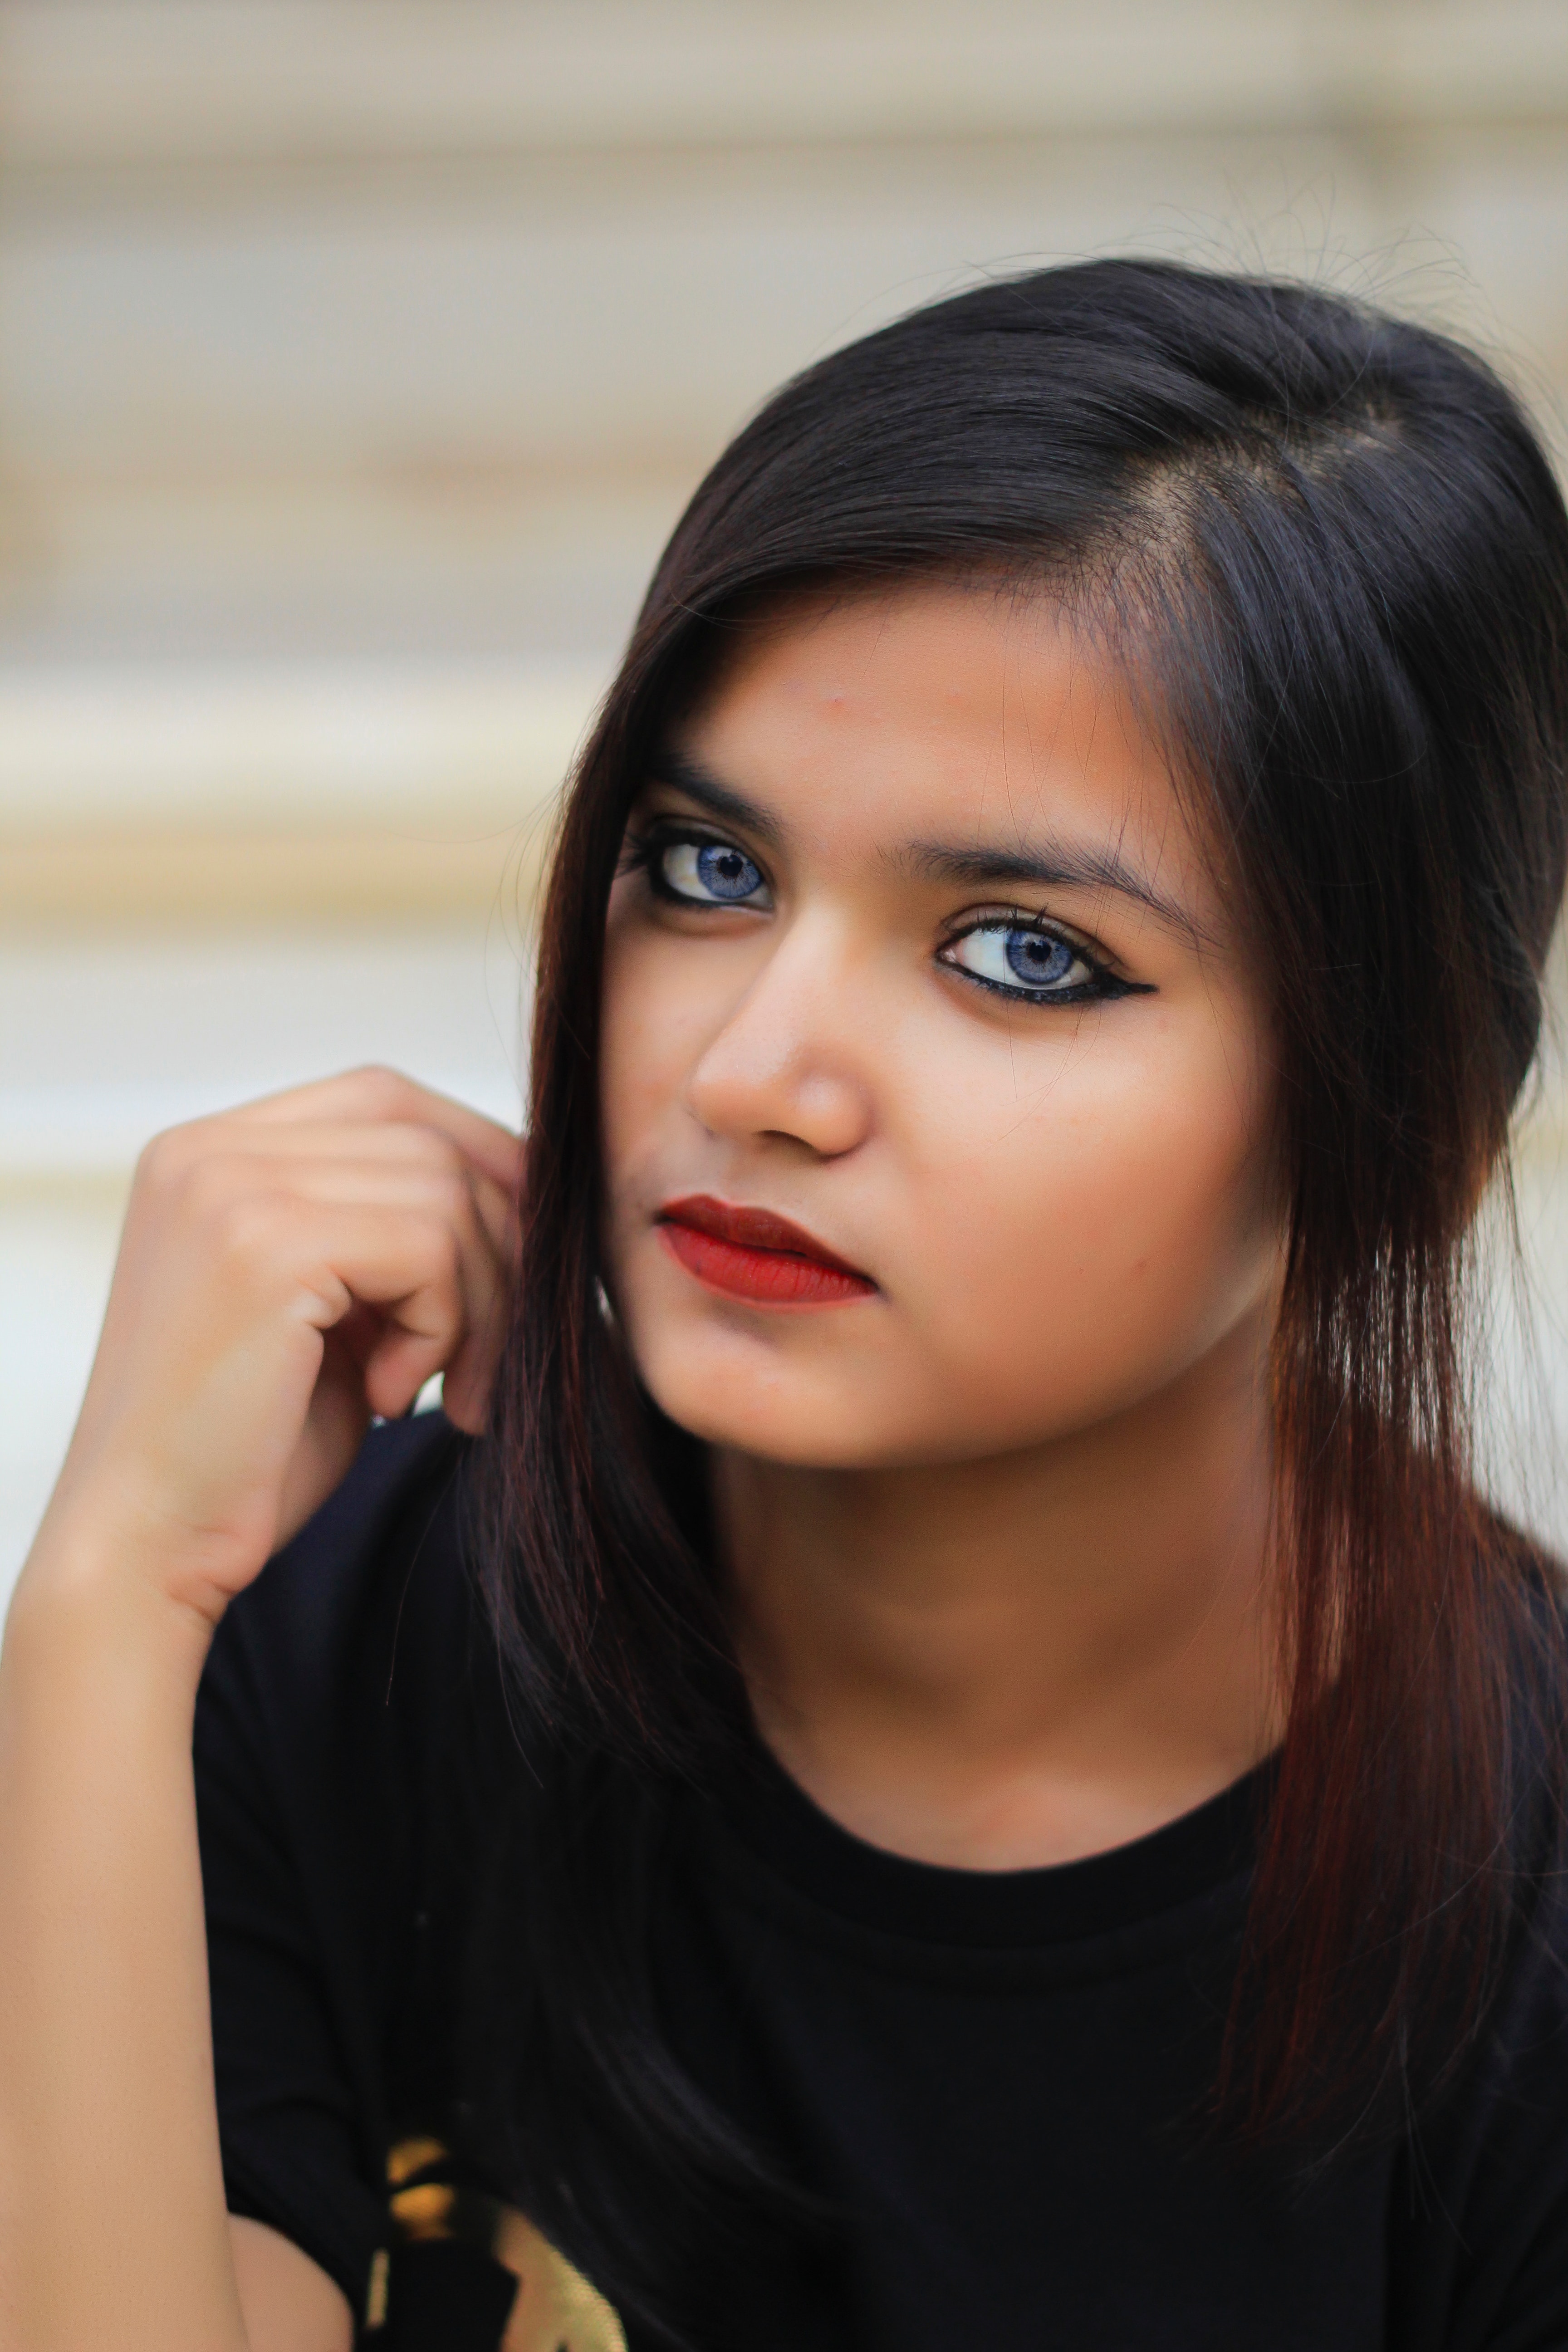
hair, face, lip, hairstyle, eyebrow, black hair, beauty, skin, chin, head, model, long hair, photo shoot, nose, forehead, eye, cheek, fashion, photography, close up, brown hair, cool, Material property, layered hair, bangs, makeover, Step cutting, eyelash, hair coloring, portrait photography, lipstick